William Sancroft

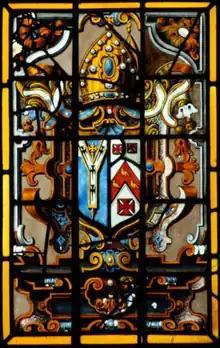
Arms of William Sancroft, Archbishop of Canterbury, St Lawrence's Church, Mereworth in Kent. 1740s glass by William Price the Younger in imitation of Elizabethan/Jacobean style

William Sancroft (30 January 161724 November 1693) was the 79th Archbishop of Canterbury, and was one of the Seven Bishops imprisoned in 1688 for seditious libel against King James II, over his opposition to the king's Declaration of Indulgence. Deprived of his office in 1690 for refusing to swear allegiance to William and Mary, he later enabled and supported the consecration of new nonjuring bishops leading to the nonjuring schism.